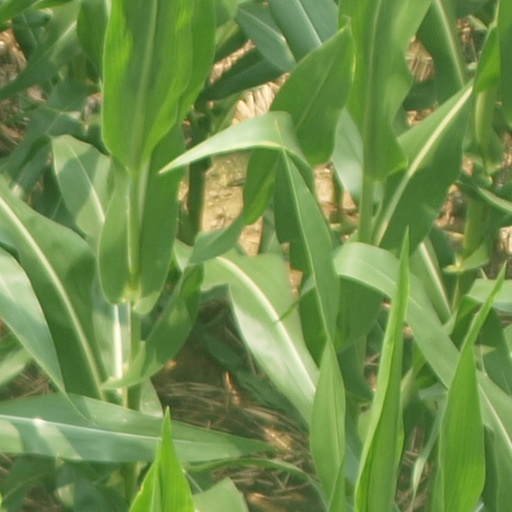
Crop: maize; corn